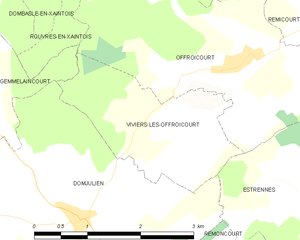
Carte des communes françaises Viviers-lès-Offroicourt